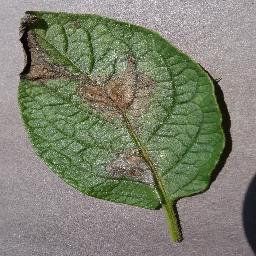
Label: Potato___Late_blight